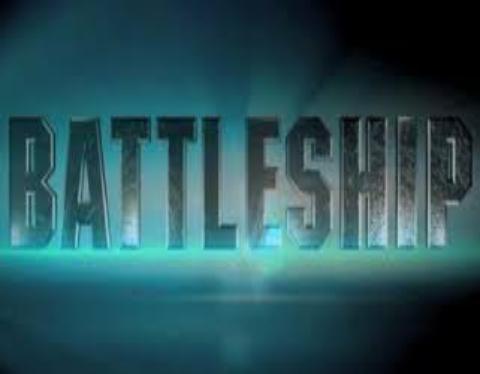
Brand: battleship
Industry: Leisure